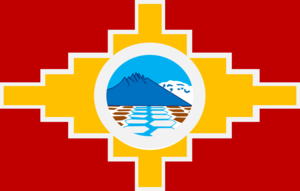
Santa Barbara est une ville et une commune du Chili faisant partie de la province de Biobío, elle-même rattachée à la région du Biobío. En 2012, la population de la commune s'élevait à 13 481 habitants. La superficie de la commune est de 1 255 km².